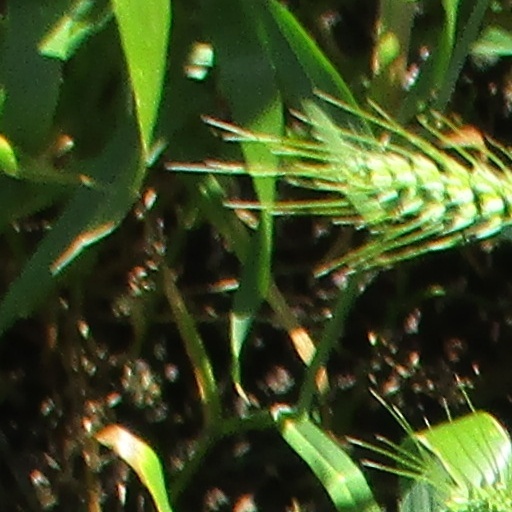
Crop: wheat